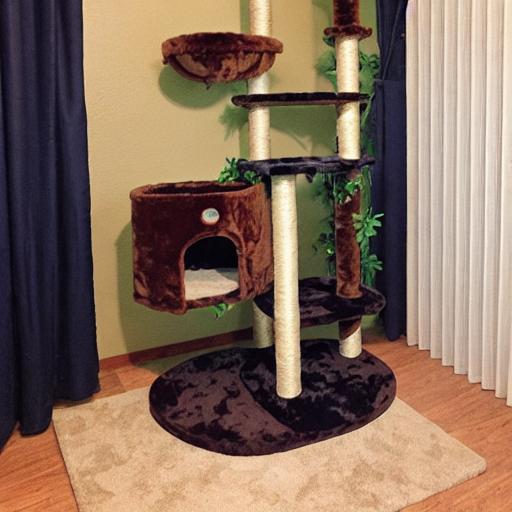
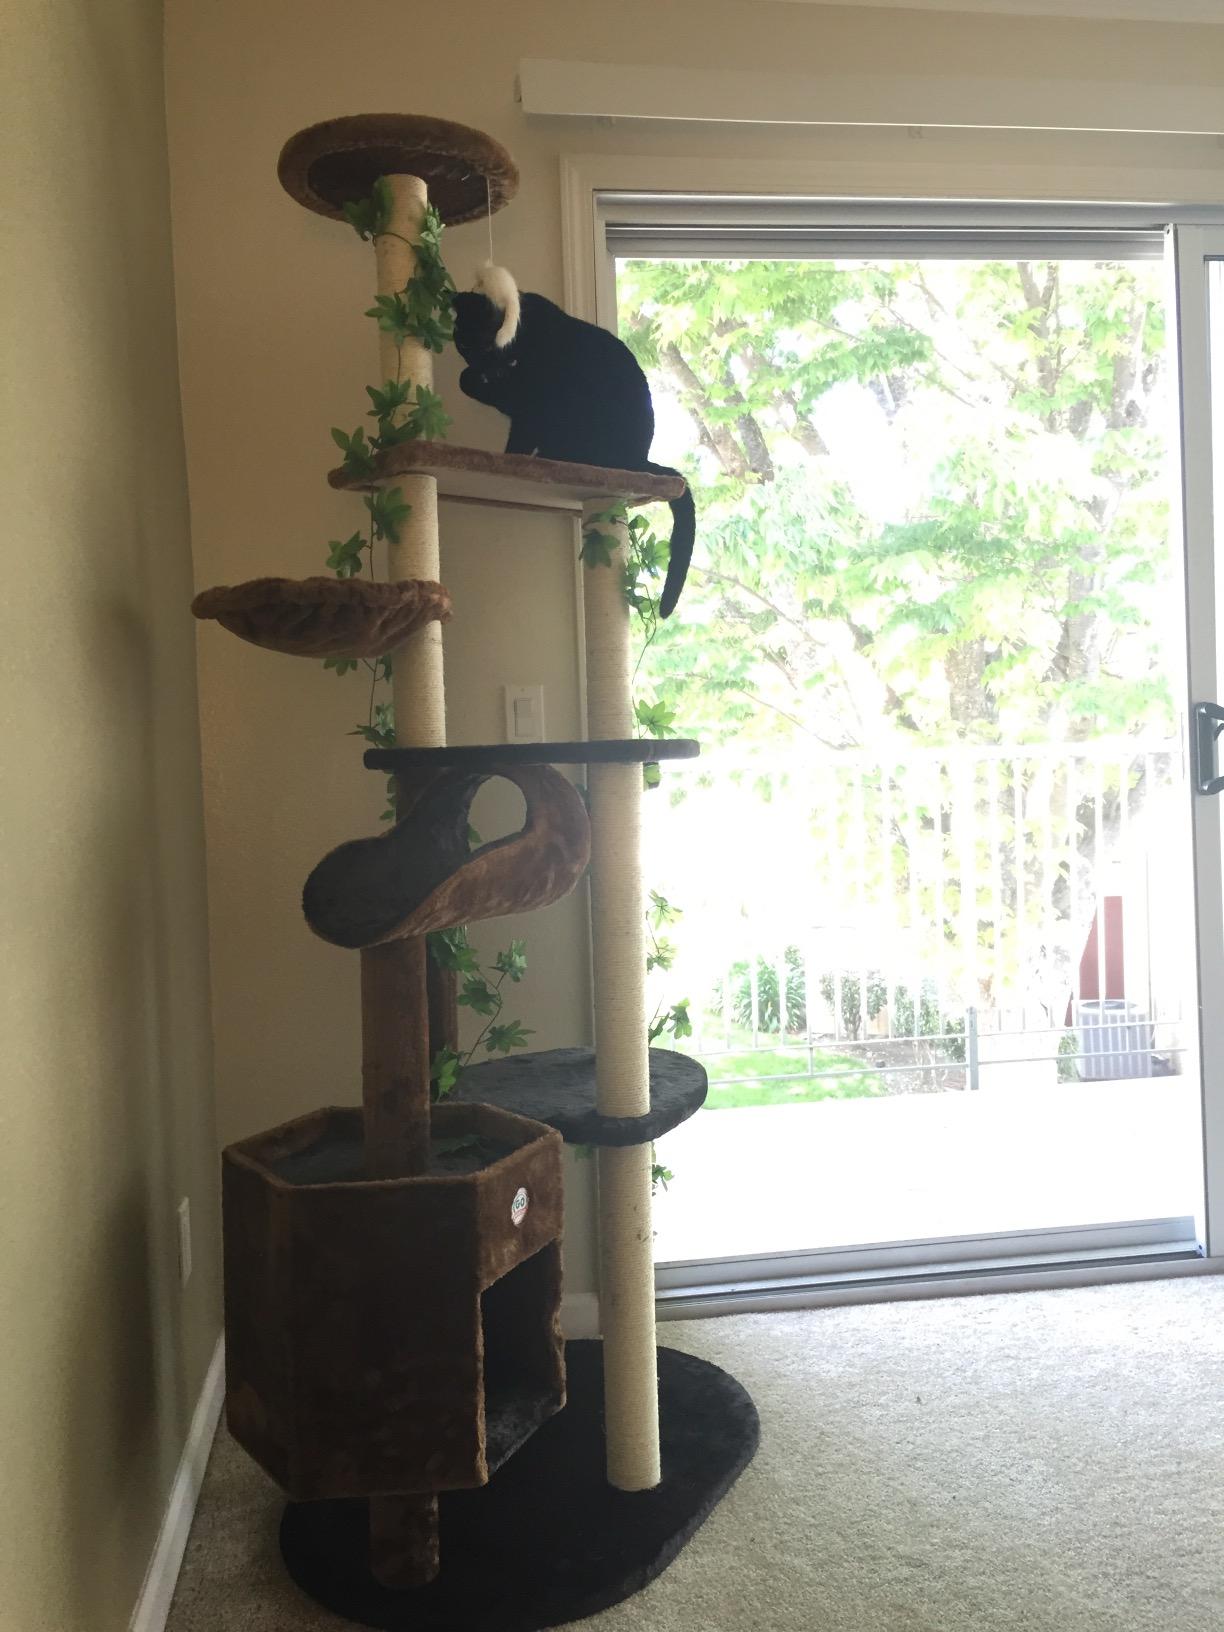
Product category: items_cat tree
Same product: no